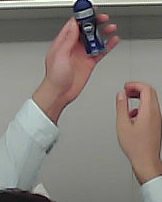
Product: nivea_rollon